Spotted dusky salamander

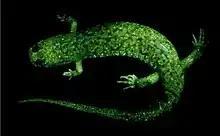
"D. conanti" fluorescing

length at sexual maturity and is moderately stout with a moderately keeled tail. It is described as having a bright color pattern and colored stripe behind its eyes. It has several pairs of golden spots on the dorsum, which are larval spots often retained as adults that may sometimes fuse to form a light dorsal stripe in adults. The belly is light with dark flecks. It closely resembles "D. fuscus" and "D. santeetlah", and is thus best distinguished from them by range.